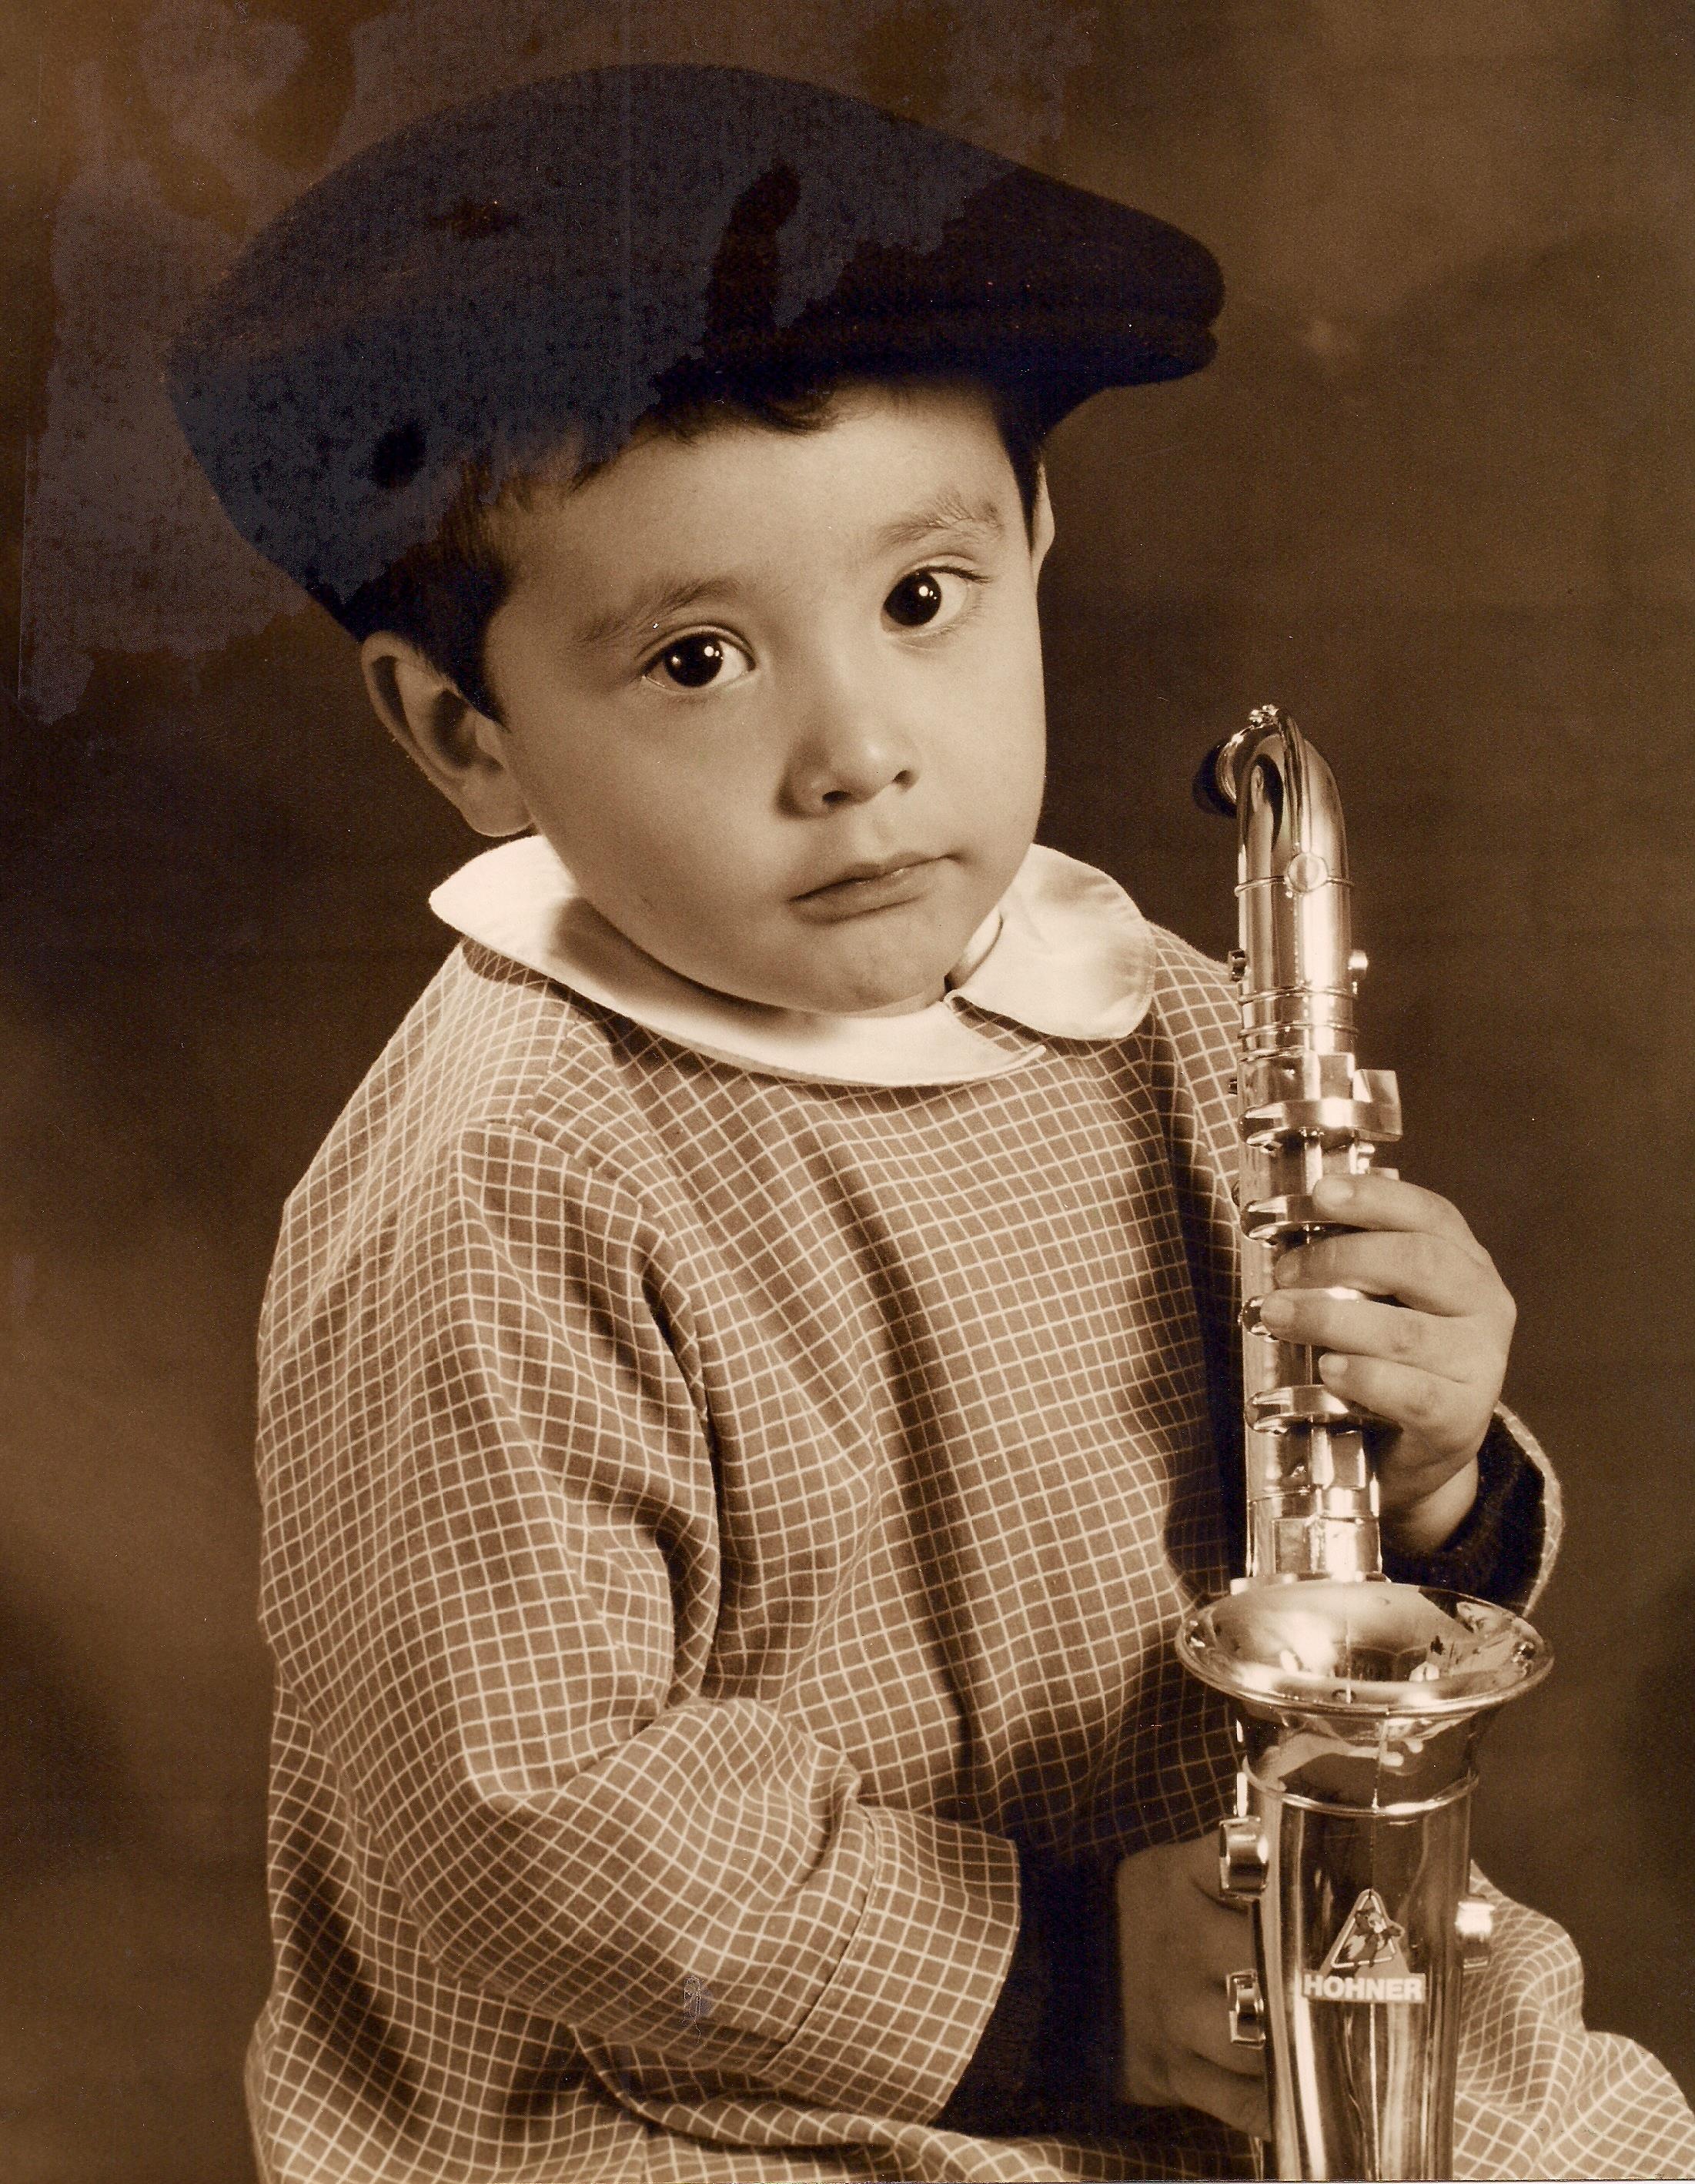
person, portrait, peace, child, hat, clothing, lady, sepia, saxophone, nice, tender, classical music, human positions, hat child, baby musician, mozart effect